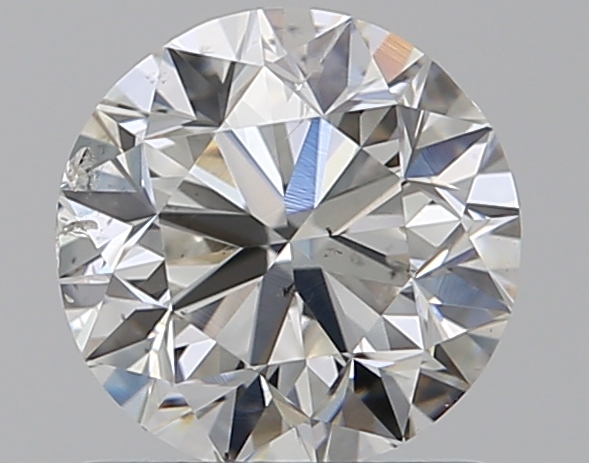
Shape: round
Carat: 1
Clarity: SI2
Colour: G
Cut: VG
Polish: EX
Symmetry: VG
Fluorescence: N
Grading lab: GIA
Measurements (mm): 6.16 x 6.23 x 4.03